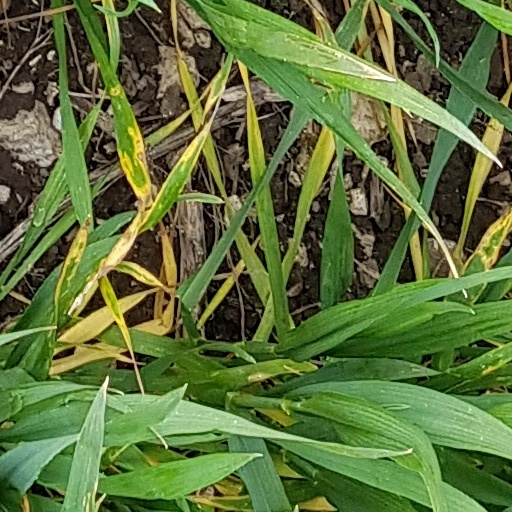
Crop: wheat